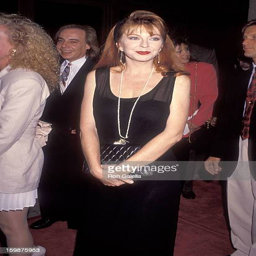
actor attends the westwood premiere